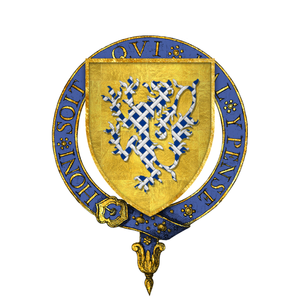
Le nobilissime ordre de la Jarretière a été fondé en 1348 par Édouard III.